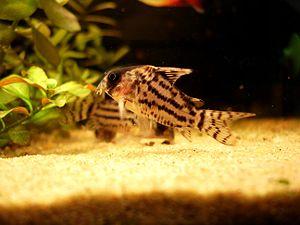
Corydoras schwartzi est une des nombreuses espèces du genre Corydoras. Originaire du Brésil, c'est un poisson d'aquarium apprécié.